59th Primetime Emmy Awards

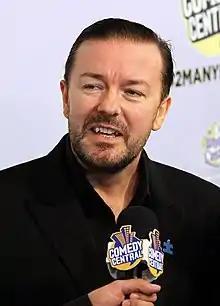
Ricky Gervais, Outstanding Lead Actor in a Comedy Series winner

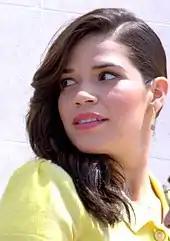
America Ferrera, Outstanding Lead Actress in a Comedy Series winner, first Latin woman to do so

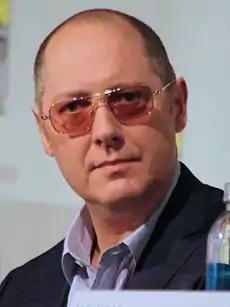
James Spader, Outstanding Lead Actor in a Drama Series winner

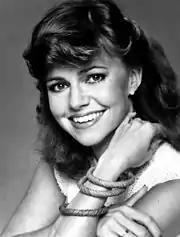
Sally Field, Outstanding Lead Actress in a Drama Series winner

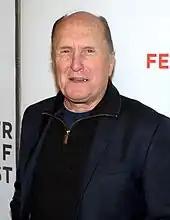
Robert Duvall, Outstanding Lead Actor in a Miniseries or Movie winner

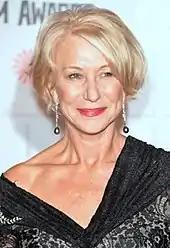
Helen Mirren, Outstanding Lead Actress in a Miniseries or Movie winner

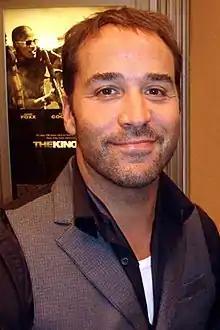
Jeremy Piven, Outstanding Supporting Actor in a Comedy Series winner

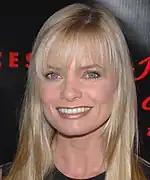
Jaime Pressly, Outstanding Supporting Actress in a Comedy Series winner

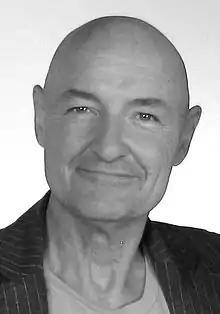
Terry O'Quinn, Outstanding Supporting Actor in a Drama Series winner

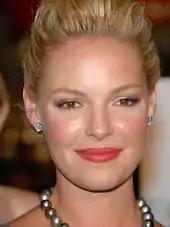
Katherine Heigl, Outstanding Supporting Actress in a Drama Series winner

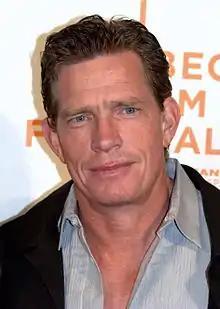
Thomas Haden Church, Outstanding Supporting Actor in a Miniseries or Movie winner

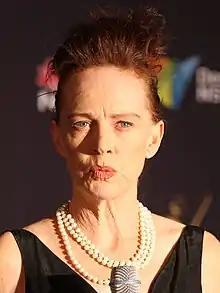
Judy Davis, Outstanding Supporting Actress in a Miniseries or Movie winner

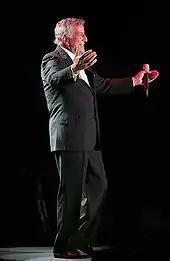
Tony Bennett, Outstanding Individual Performance in a Variety or Music Program winner

Al Gore's Current TV was presented with the Interactive TV Emmy by Masi Oka of "Heroes" with the help of MySpace's president Tom Anderson. This was the first year the Emmy was presented during the Primetime awards ceremony.